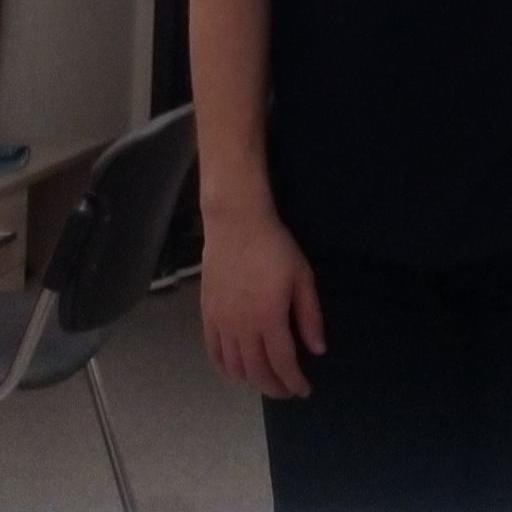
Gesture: no_gesture